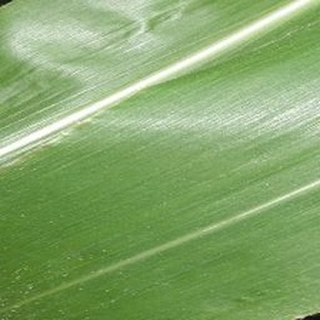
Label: healthy_corn